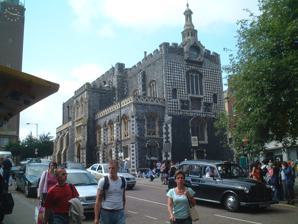
Building: Norwich Guildhall
Country: United Kingdom
Year built: 1413
Municipal building in Norwich, Norfolk, England Norwich Guildhall The Guildhall Location Norwich , Norfolk Coordinates 52°37′44″N 1°17′33″E / 52.6290°N 1.2924°E / 52.6290; 1.2924 Built 1413 Listed Building – Grade I Location of Norwich Guildhall in Norfolk Norwich Guildhall is a municipal building on Gaol Hill in the city of Norwich , Norfolk , England. It is a Grade I listed building . History The porch added to the south side of the building in 1861 The guildhall was commissioned after King Henry IV awarded a charter to the City of Norwich giving it autonomy from the county of Norfolk . The building, which was quickly established as the new civic meeting place, was built between 1407 and 1413; a "great tree" was given by William Appleyard , the first Mayor of Norwich, for its construction. The roof of the Council Chamber collapsed in 1511 but restoration work did not begin until 1537. The Christian martyr , Thomas Bilney , was held in the dungeon (now the undercroft) before being burnt at the stake in August 1531. The clock, by John Moore & Sons of Clerkenwell, was a gift from Henry Woodcock , the mayor, in April 1850 and a large porch, designed by Thomas Barry, the City Surveyor, was added to the south side of the building in 1861. King George VI and Queen Elizabeth visited the guildhall and were shown the Council Chamber on 29 October 1938. The Council Chamber ceased to be the local seat of government later that day, when the King and Queen went on to open the new City Hall . In contrast, the Great Chamber was the judicial part of the building: it accommodated the quarter sessions and then the magistrates' courts and continued in that role until the new Law Courts in Bishopgate opened in the 1980s. In summer 2008 the guildhall became one of the twelve historic Norwich buildings in the Norwich 12 initiative, a project to develop an integrated group of heritage attractions in Norwich. In July 2010 work began on the restoration and strengthening of the guildhall clock tower and, in 2014, the Norwich Heritage Economic and Regeneration Trust took a 25-year lease on the building with a view to making it more accessible to the public. See also Guildhall Guild References